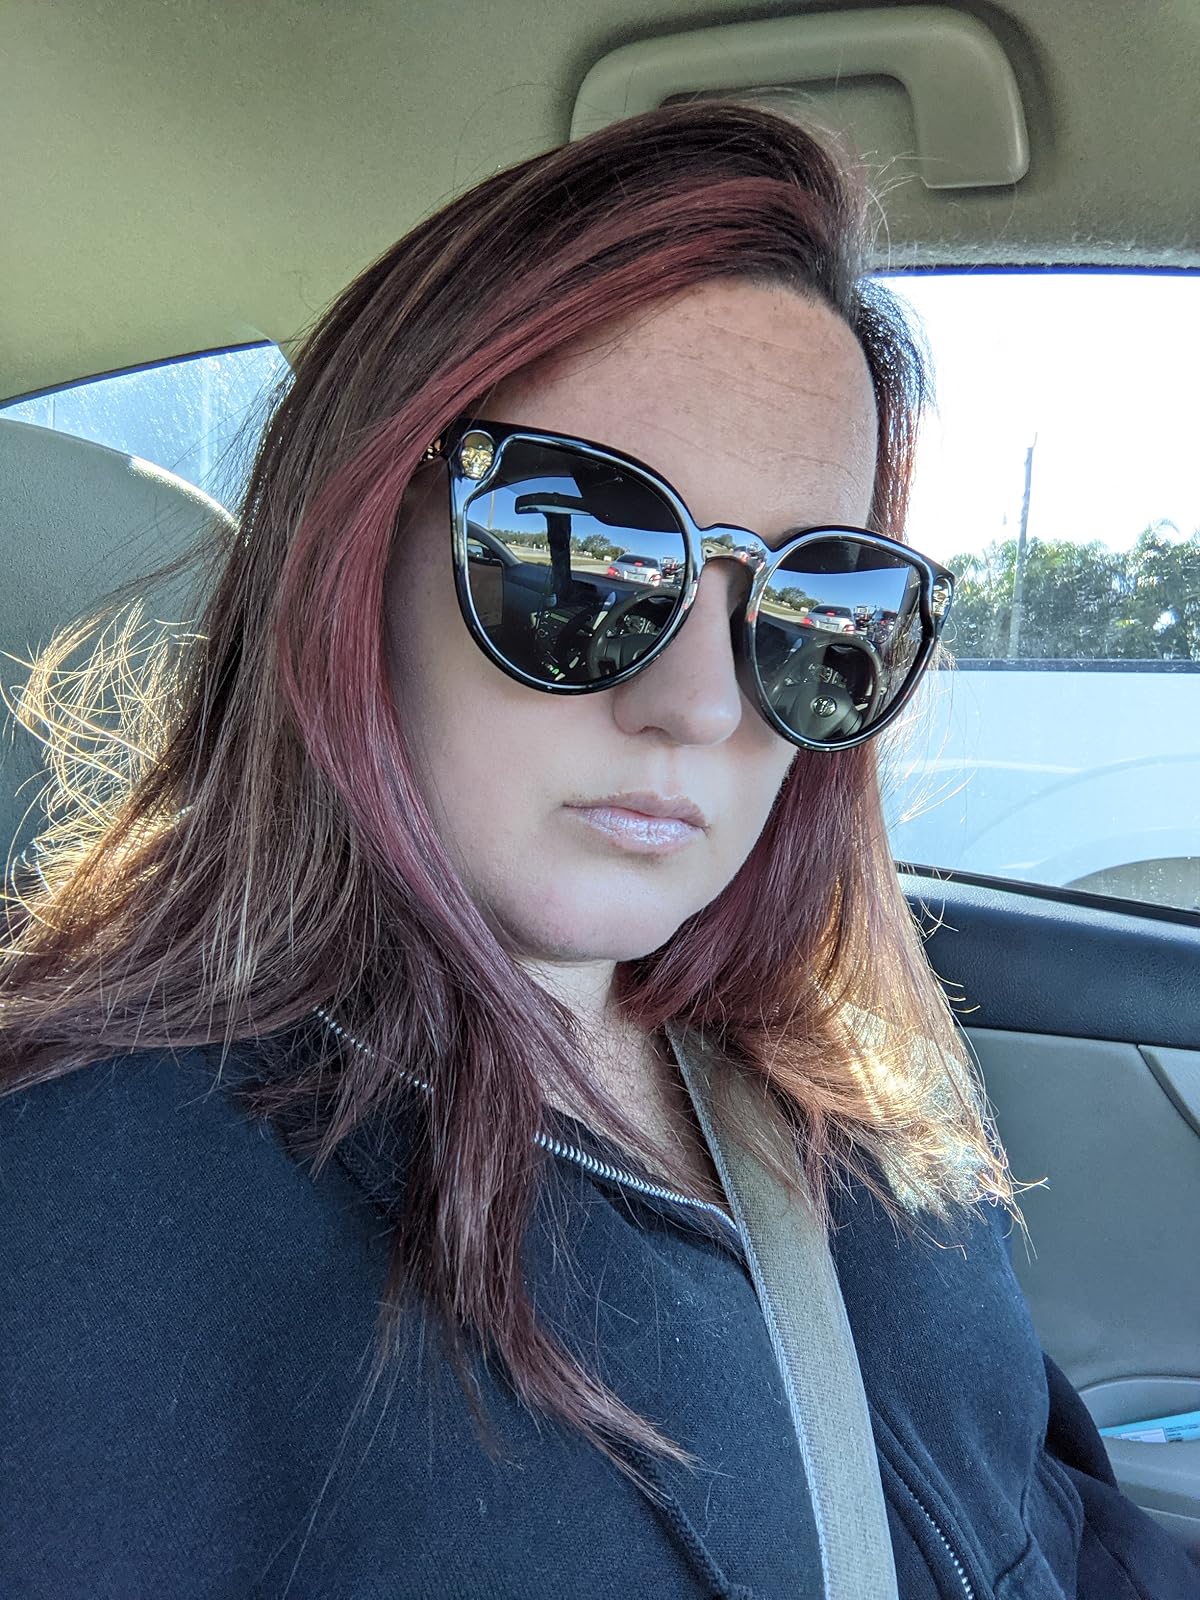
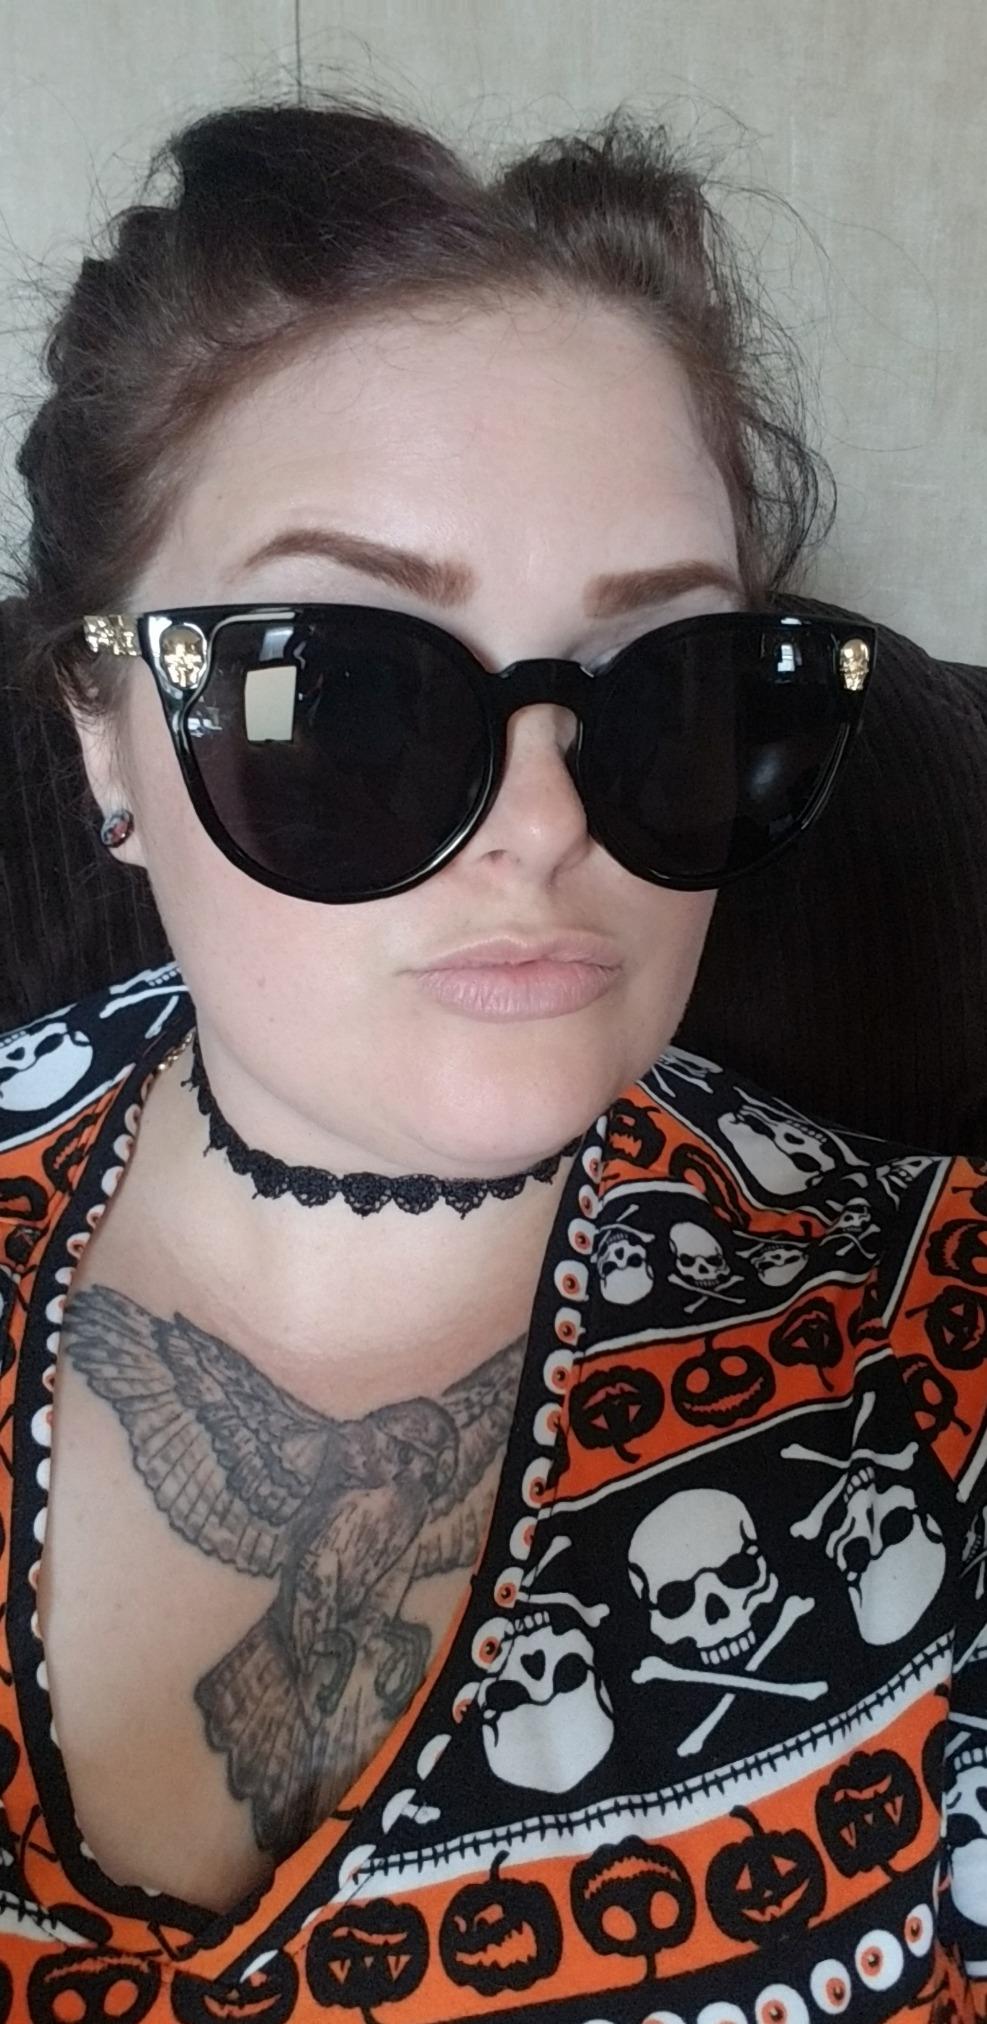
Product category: accessories_sunglasses
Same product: yes